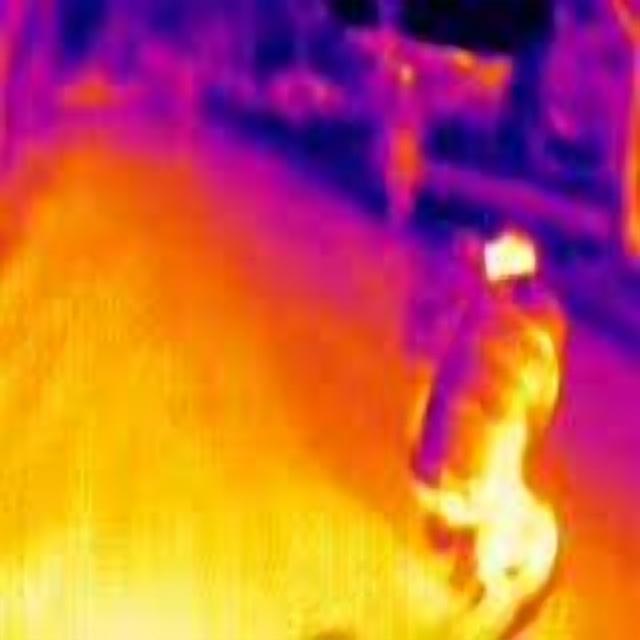
Detected objects:
label: person
label: person